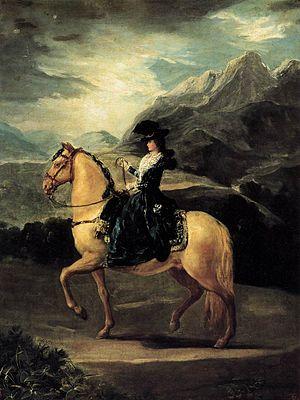
Luigi Boccherini, né le 19 février 1743 à Lucques et mort le 28 mai 1805 à Madrid, est un compositeur et violoncelliste italien de la période classique. Avec Joseph Haydn et Wolfgang Amadeus Mozart, il est considéré comme l'un des plus importants compositeurs de musique de chambre pour cordes de la seconde moitié du XVIIIᵉ siècle.